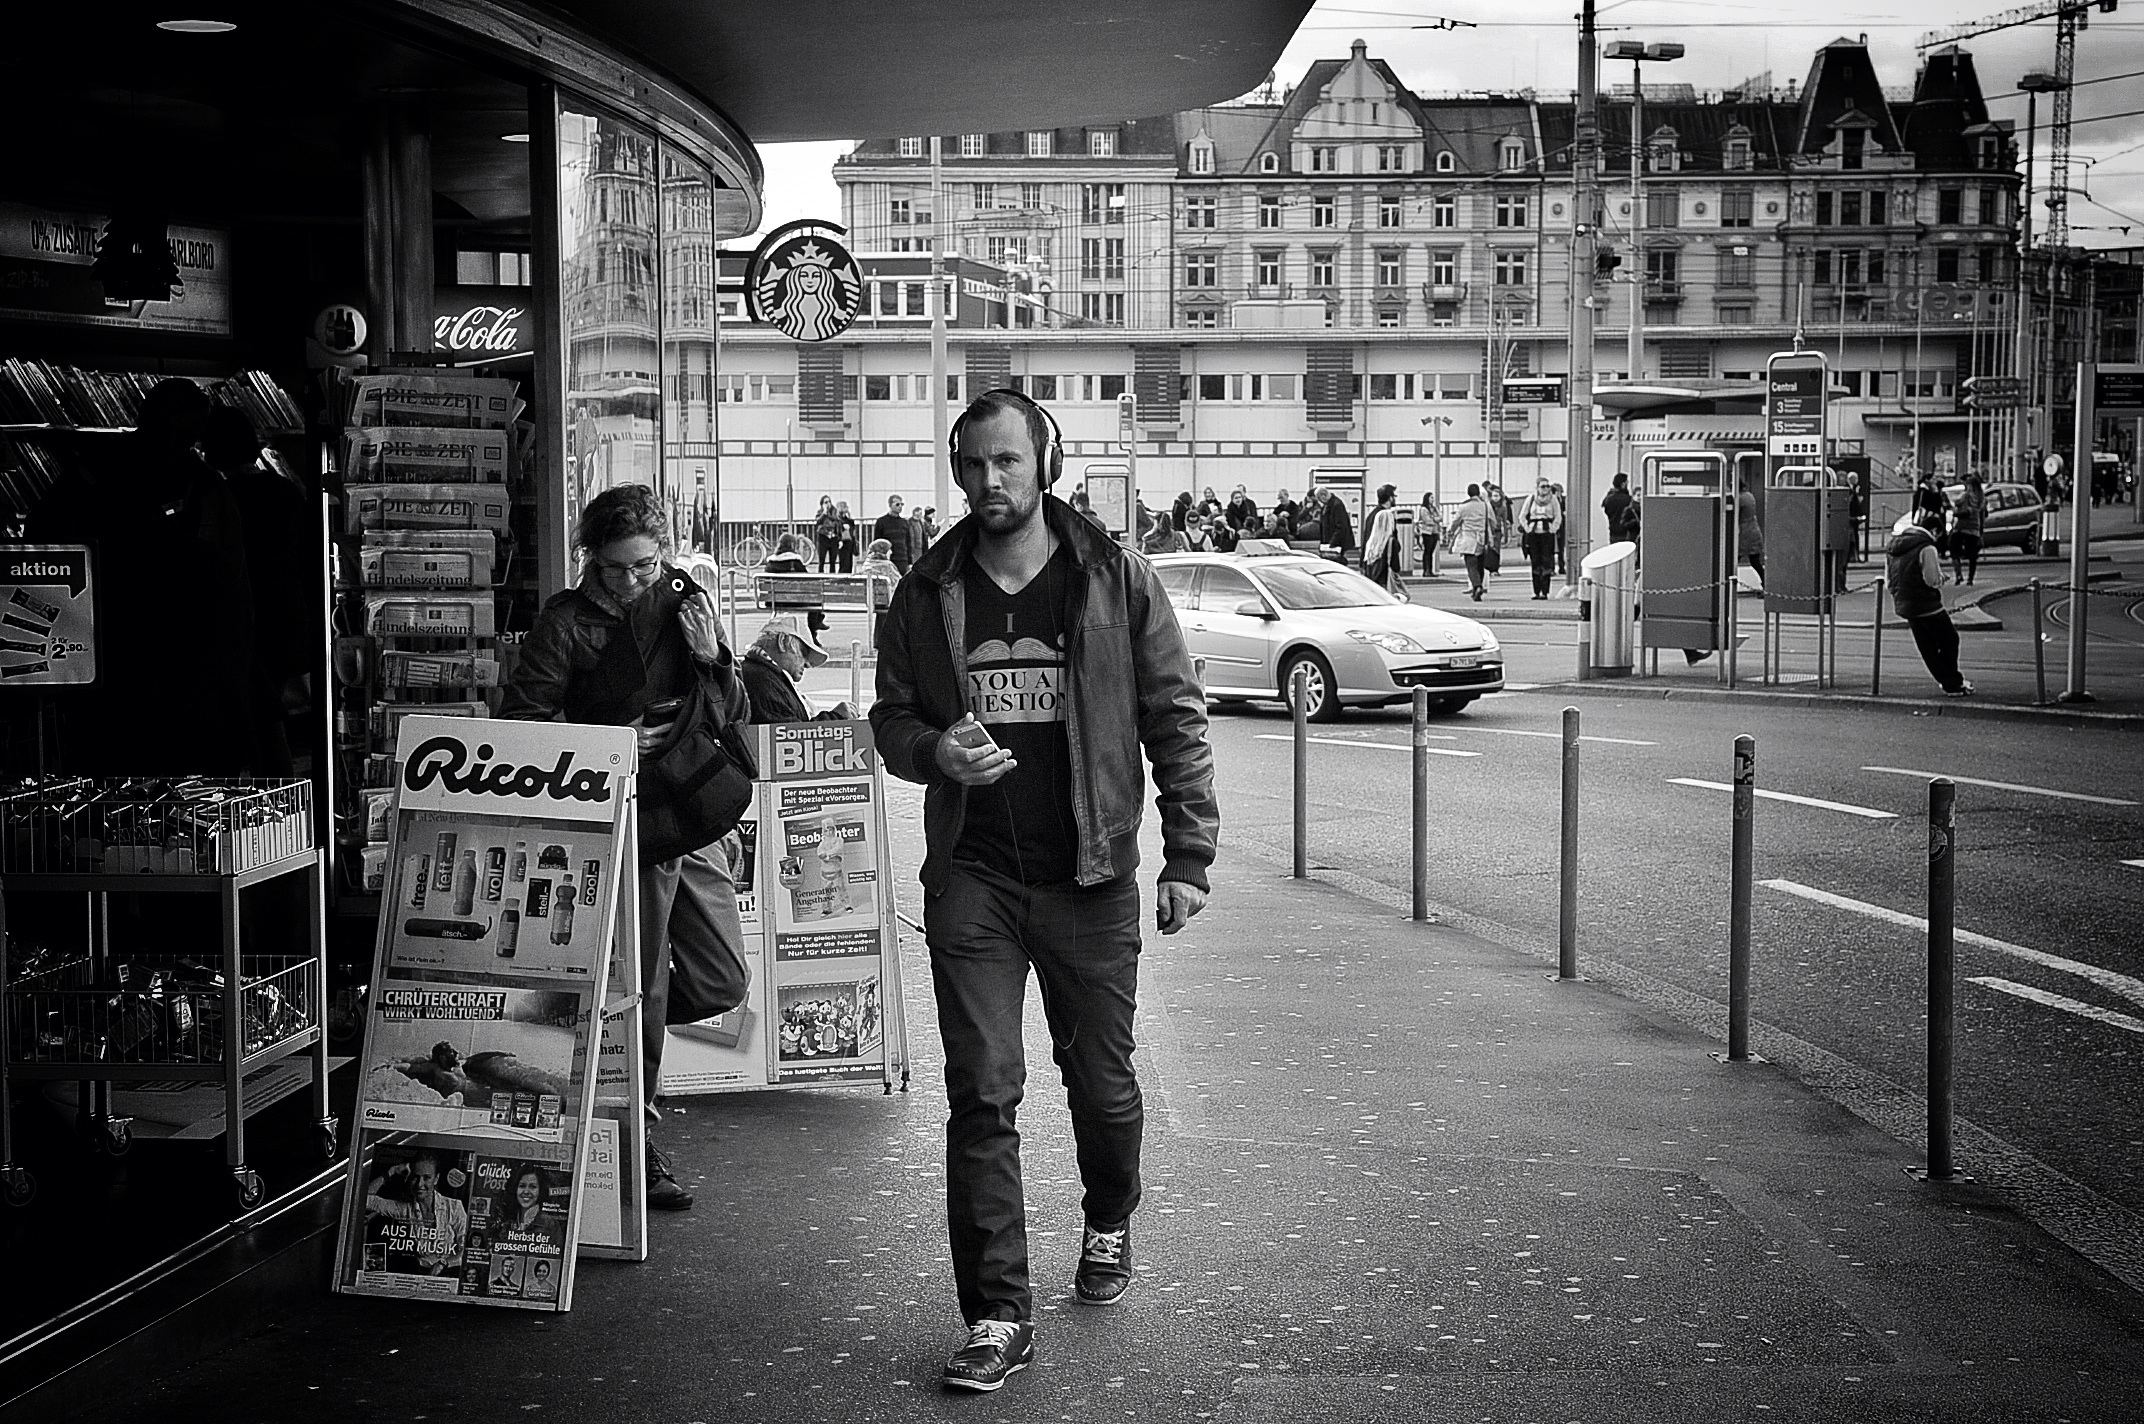
black and white, people, road, white, street, photography, city, black, monochrome, streetphotography, bw, candid, infrastructure, swiss, photograph, snapshot, schweiz, switzerland, zurich, image, stphotographia, thomas8047, urbanarte, zurichstreet, nikond300s, ricola, urban area, monochrome photography, film noir